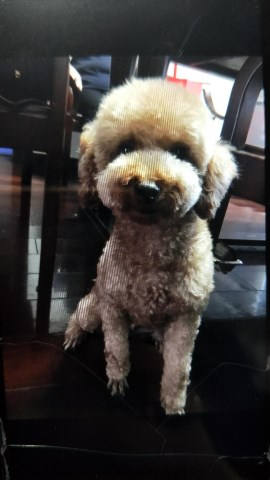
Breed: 2925-n000114-toy_poodle